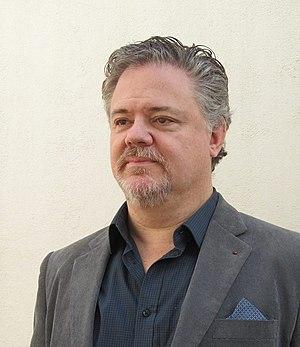
Martín Palmeri est un compositeur et chef d'orchestre argentin.